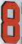
Number: 8